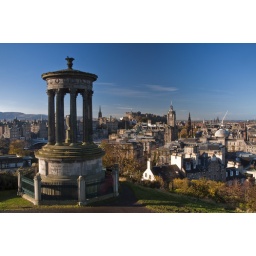
Classic Edinburgh under blue sky